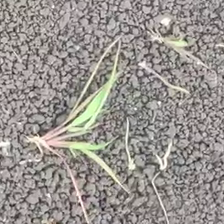
Weed species: Digitaria_SP_(Digitaria Sanguinalis )